Planet Stronghold

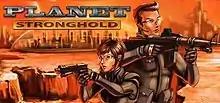

Planet Stronghold is a visual novel, sci-fi role-playing video game with a turn-based combat system, developed and published by Italian studio Winter Wolves in February 2011 for Linux, Mac OS X, and Windows platforms in February 2011, for Android in May 2012, and for iOS in January 2014.